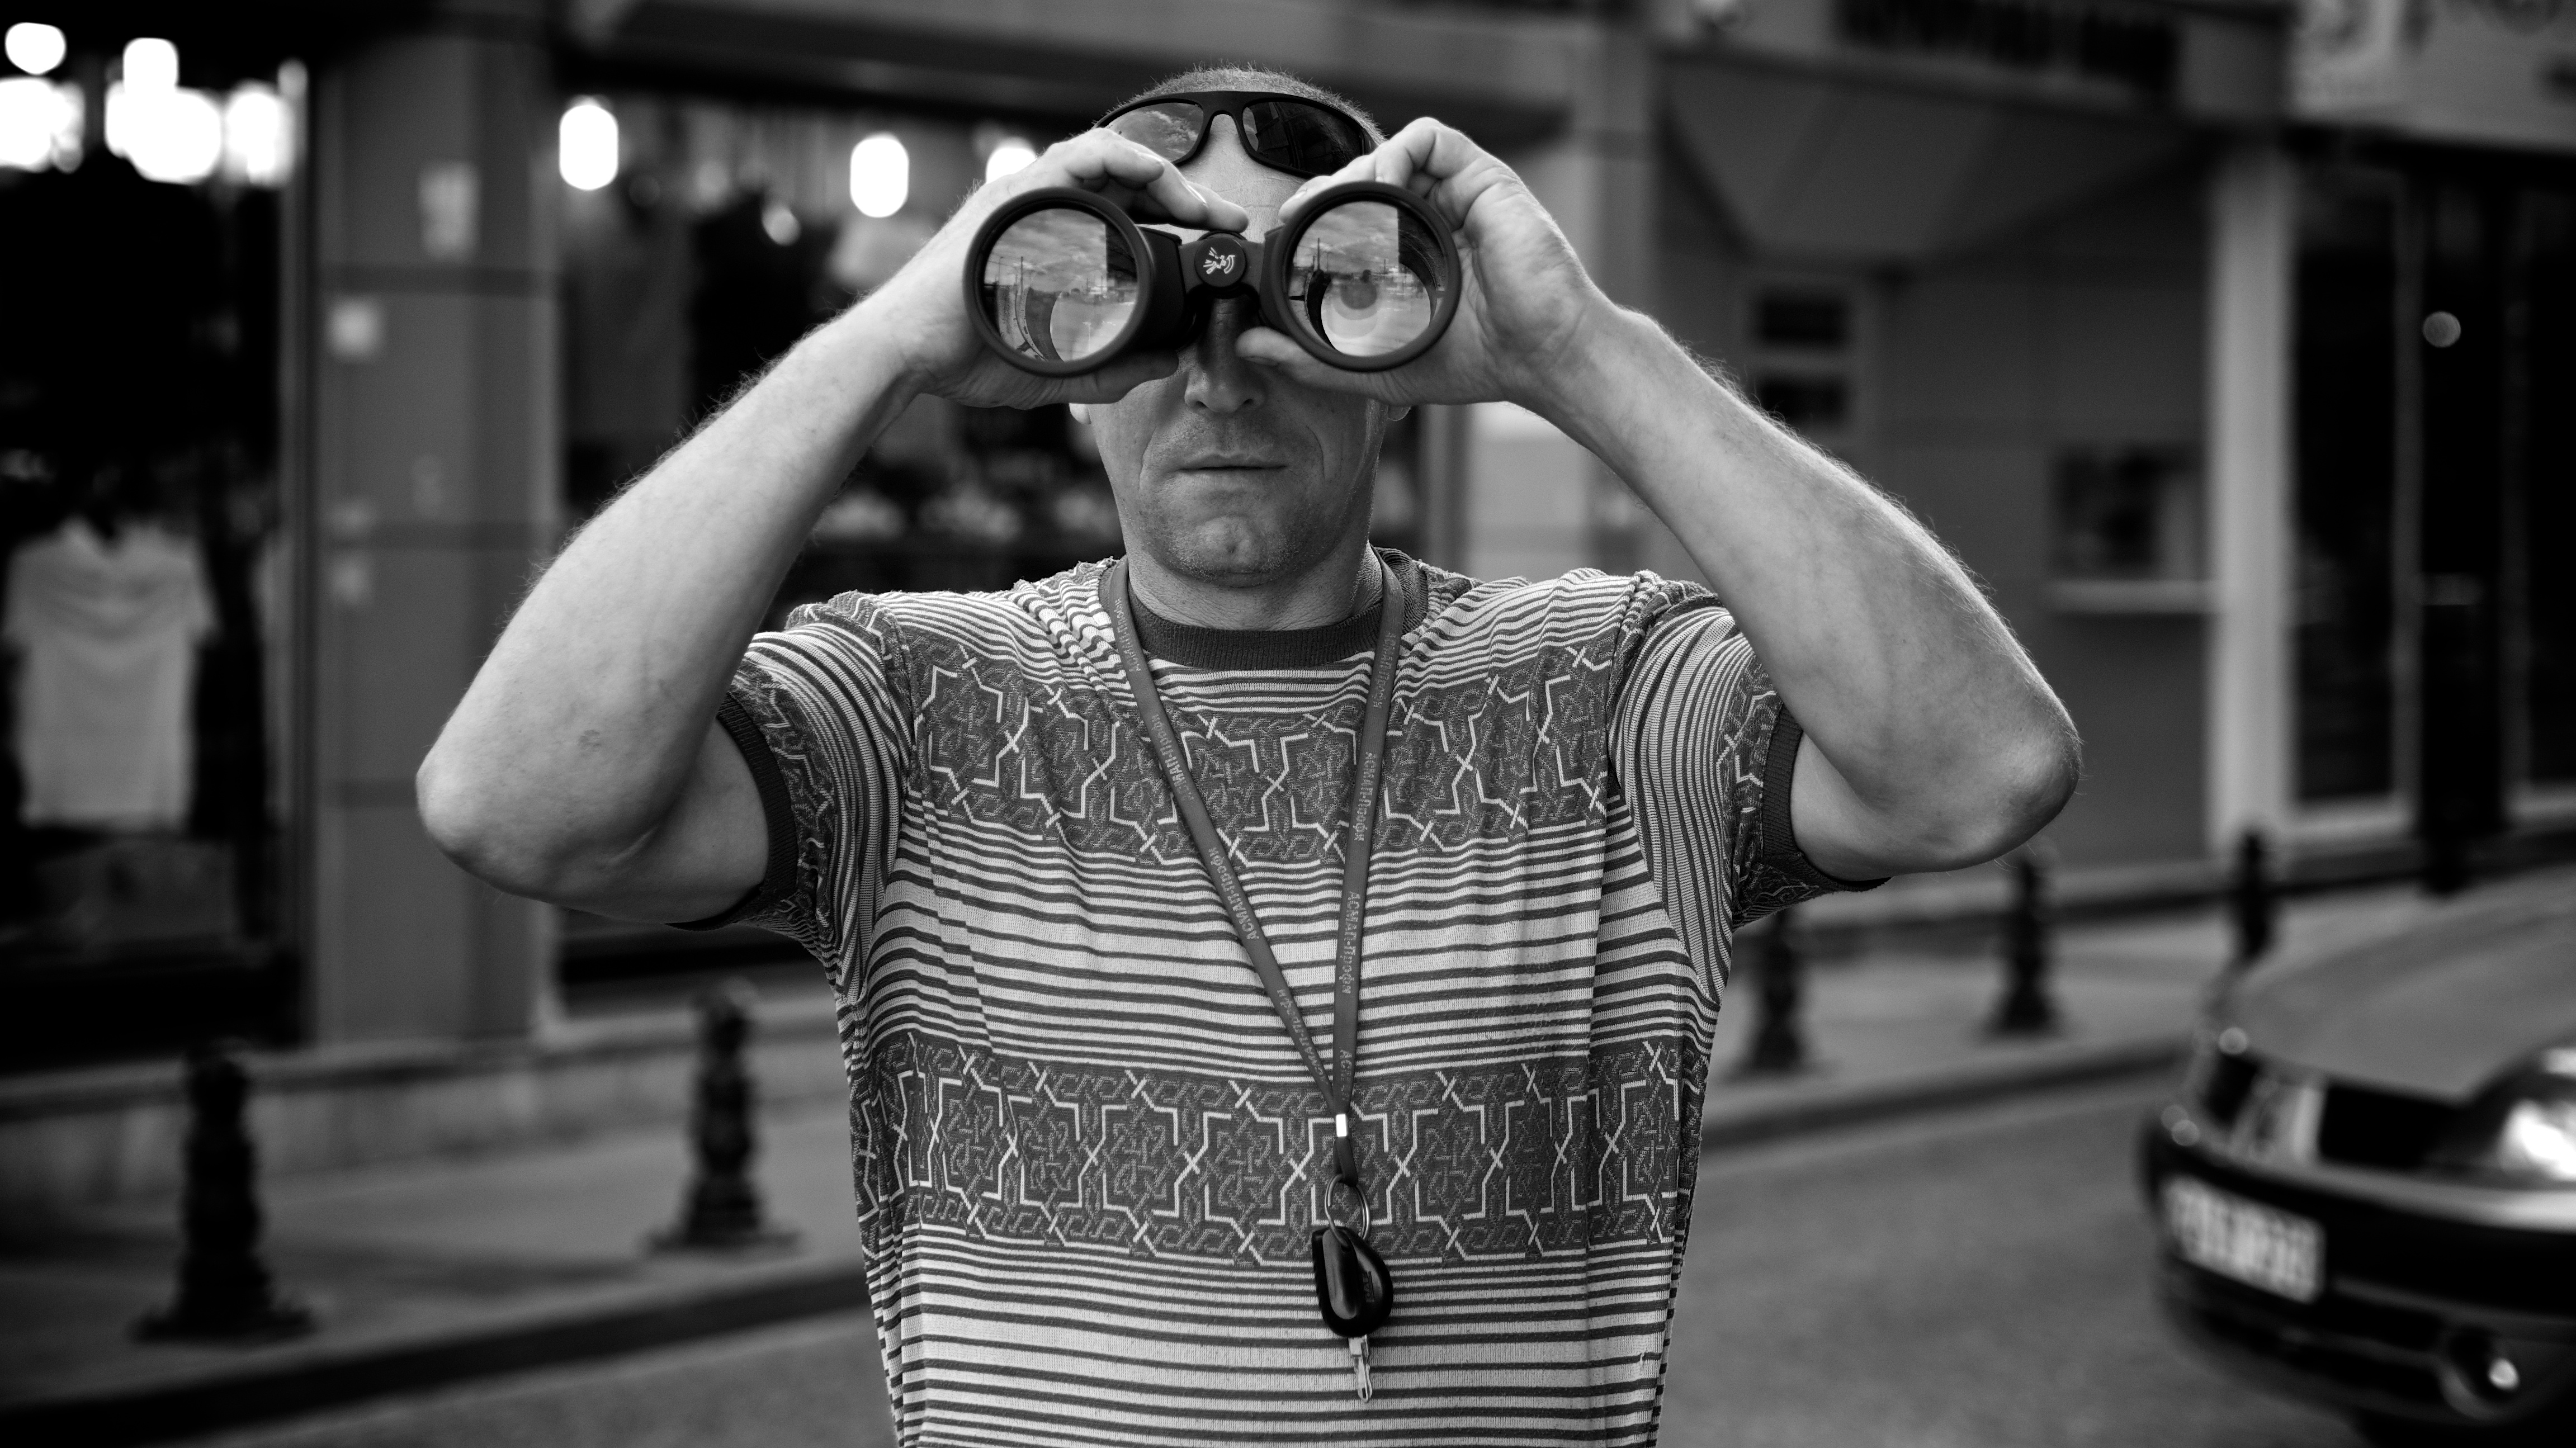
man, black and white, white, street, photography, ebook, male, model, training, black, monochrome, muscle, streetphotography, flickr, thomas, video, olympus, photograph, omd, fuji, leica, monochrom, leuthard, hcb, thomasleuthard, monochrome photography